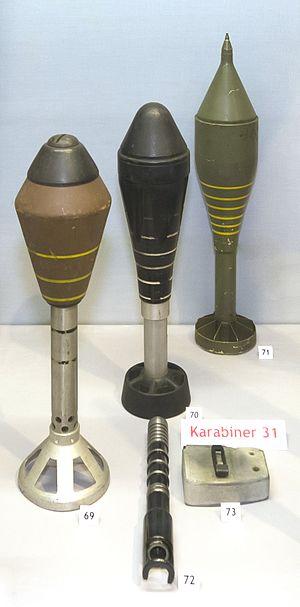
Grenade d'exercice Ex-WG (ancien et nouveau modèle) Grenade antichar Pz-WG 48
Les équipements de l'Armée suisse, rassemblent différentes sortes de véhicules, des chars de combat, des véhicules de transport de troupe ainsi que des hélicoptères de transport et des avions de combat en service dans les Forces terrestres ou les Forces aériennes.
Le mousqueton suisse 1931 est une arme militaire à répétition qui fonctionne selon le principe de fonctionnement de la culasse à mouvement rectiligne du Fusil Schmidt-Rubin Modèle 1889, mais repensé par Adolf Furrer sous la dénomination: système W+F, culasse Furrer.